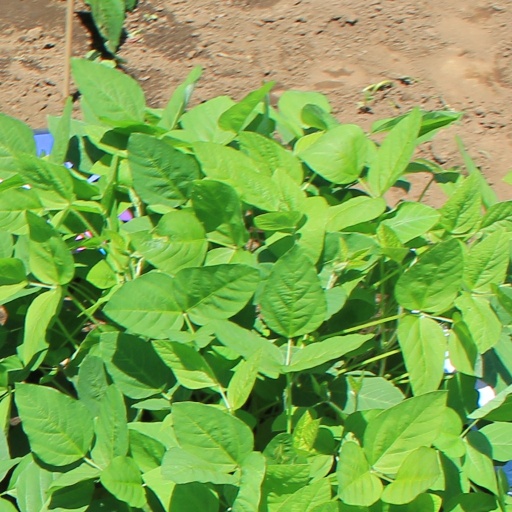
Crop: soybean